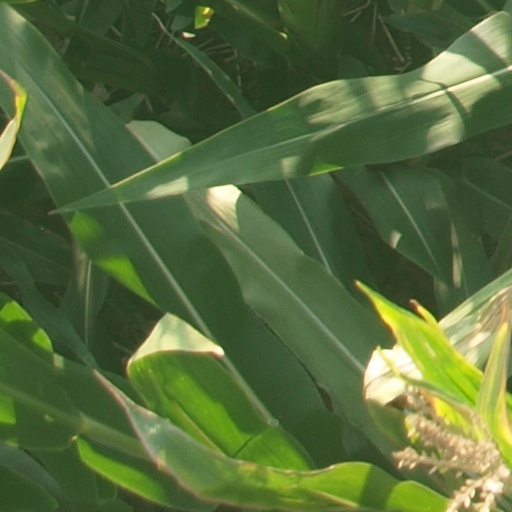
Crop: maize; corn